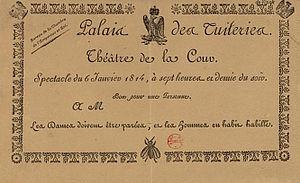
La salle des Machines, également appelé théâtre des Tuileries, est une vaste salle de spectacle, aujourd'hui disparue, installée dans le palais des Tuileries à Paris, contre le pavillon de Marsan.